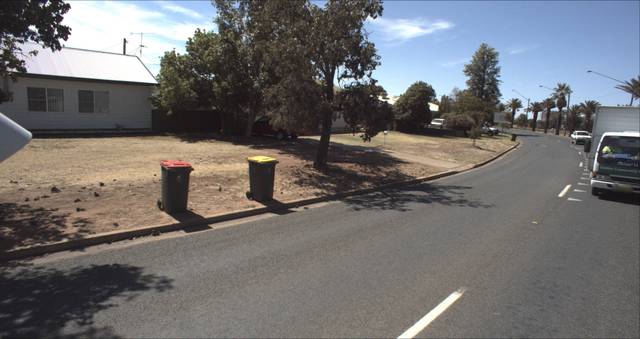
Region: Australia
Coordinates: -34.562, 146.414